Slate budgerigar mutation

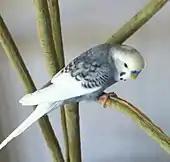
An adult budgerigar with the skyblue slate mutation

The Slate budgerigar mutation is one of approximately 30 mutations affecting the colour of budgerigars. It is the underlying mutation of the Slate variety.